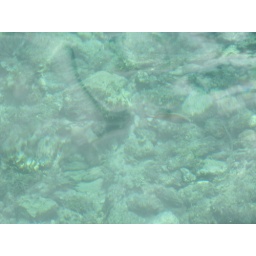
There were so many fish in the water here in the dive area.